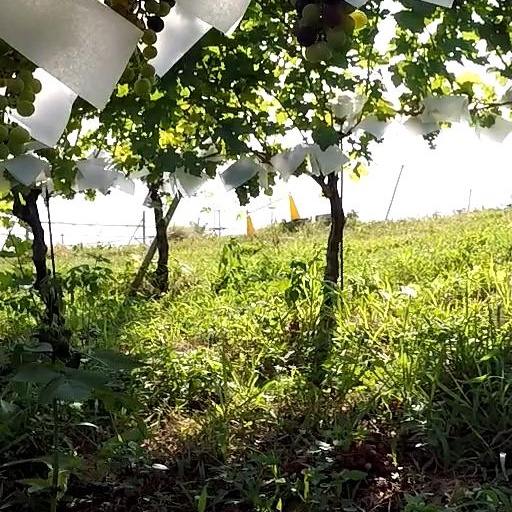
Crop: grape